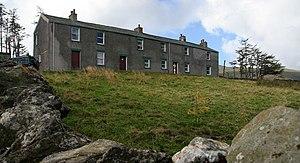
Skiddaw est une montagne dans le Lake District en Angleterre. Son sommet à 931 m d'altitude est le 6ᵉ plus haut d'Angleterre. Il est situé juste au nord de la ville de Keswick, en Cumbria, et domine l'horizon de cette partie des lacs septentrionaux. C'est la montagne la plus facile à gravir du Lake District. De nombreux guides de randonnées pédestres recommandent cette ascension aux marcheurs occasionnels. C'est le premier sommet d'un parcours de course de fells connu sous le nom de Bob Graham Round lorsque l'épreuve est disputée dans le sens des aiguilles d'une montre.